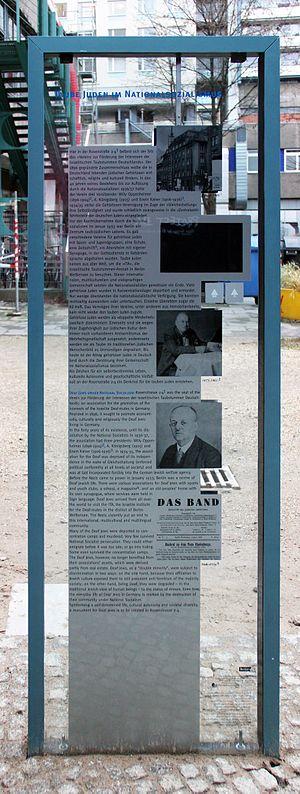
Durant le Troisième Reich allemand, de nombreuses persécutions ont touché les personnes handicapées et plusieurs minorités dans l'Allemagne nazie. Les sourds ont fait partie des nombreuses victimes de cette période.